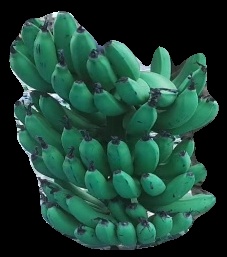
Variety: pachbale
Grade: grade3